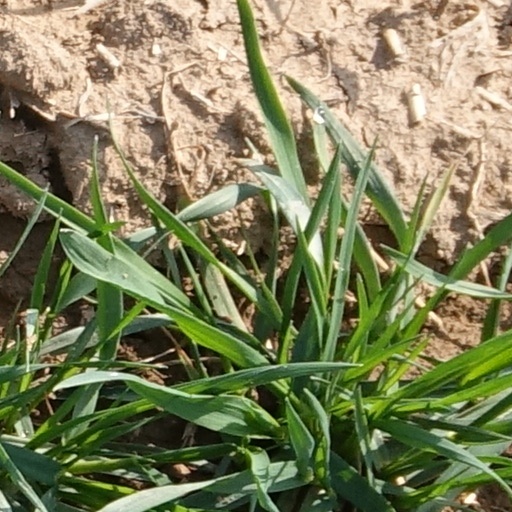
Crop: wheat